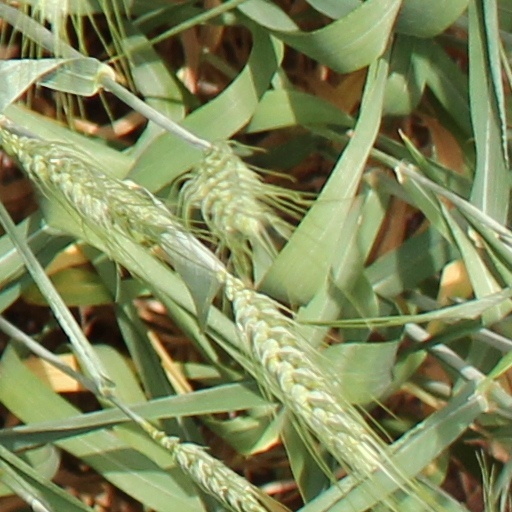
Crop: wheat